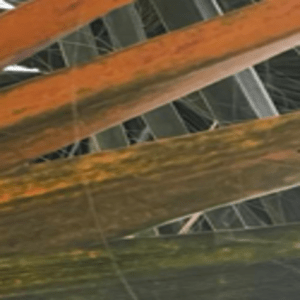
Label: Manganese Deficiency